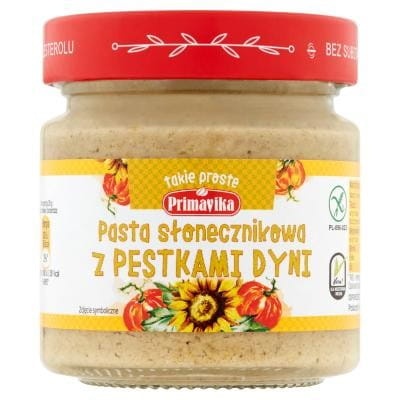
Sonnenblumenpaste mit Kürbiskernen glutenfrei 160g PRIMAVIKA
BESCHREIBUNG Sonnenblume und Kürbis ist eine Mischung, die viele Menschen auf die Beine stellen wird. Sowohl Sonnenblume als auch Kürbis sind eine großartige Quelle für Vitamin E und Zink. Kürbis enthält Magnesium und Kalium, deren Verzehr sich auf das reibungslose Funktionieren des Nervensystems auswirkt. ZUTATEN Wasser, entkernte Körner (Kürbis 26 % und Sonnenblume 19 %), Zwiebel, Rapsöl, Zitronensaft**, inaktive Trockenhefe, Salz, Trockengemüse (Pastinaken, Karotten, Sellerie , Petersilie, Lauch ), Gewürze (u.a. Sellerie ). ** - Bio-Zutat Nährwerte pro 100g: Energie Wert 1080 kJ / 261 kcal Fett 22 g davon gesättigte Fettsäuren 2,9 g Kohlenhydrate 5,6 g davon Zucker 1,5 g Eiweiß 9,0 g Ballaststoffe 2,2 g Salz 0,91 g EMPFOHLENE LAGERUNG SBEDINGUNGEN Kühl und trocken lagern. Das Nachdunkeln der obersten Schicht des Produkts ist ein natürliches Phänomen und beeinträchtigt die Qualität nicht. Wir produzieren ohne Verwendung von Mononatriumglutamat. Die Haltbarkeit ab Herstellungsdatum beträgt 12 Monate. Der Deckel ist mit dem Verfallsdatum gekennzeichnet, das gleichzeitig die Chargennummer ist. GLUTENFREI: JA ALLERGIEHINWEIS Das Produkt kann Soja, Sesam, Senf enthalten div> Grün: NEIN
Brand: PRIMAVIKA
Category: Food, Beverages & Tobacco > Food Items > Dips & Spreads > Vegetable Dip